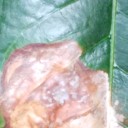
Label: Phoma